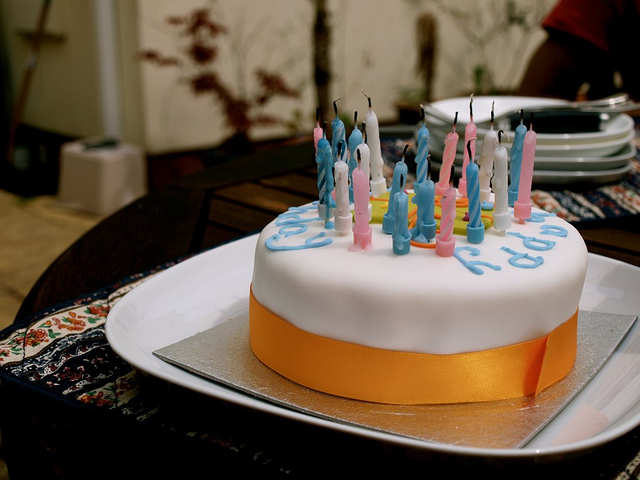
user: Given an image and a question. Answer the question in a short answer. Question: What do you do after you blow out the items in the image? Short Answer:
assistant: make wish